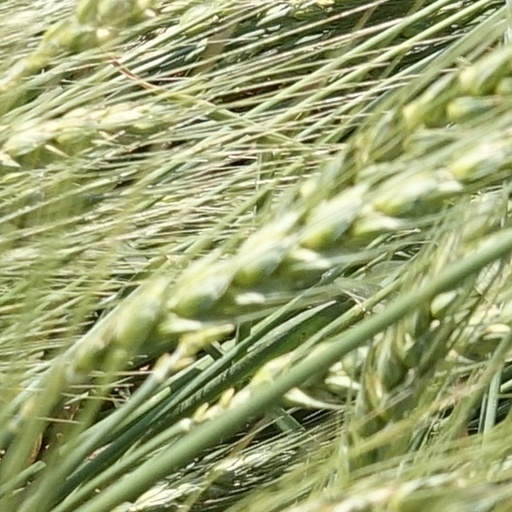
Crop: wheat